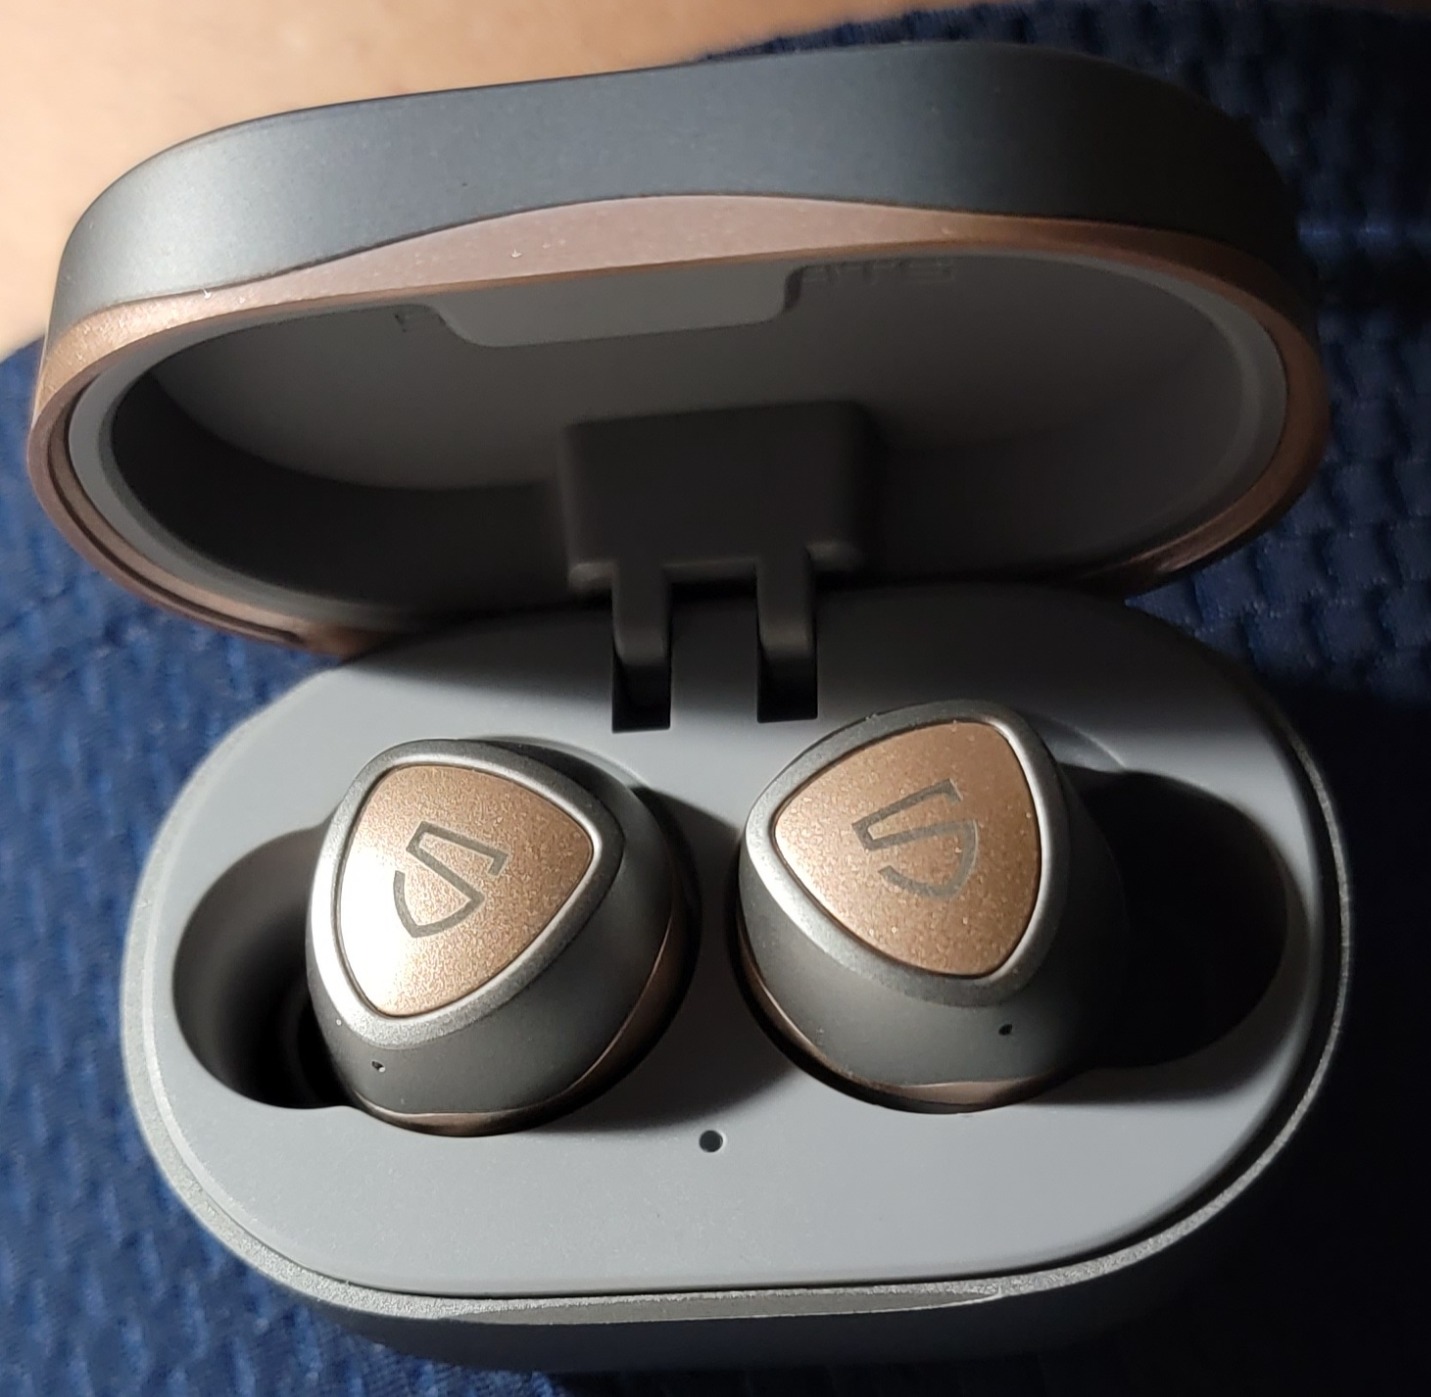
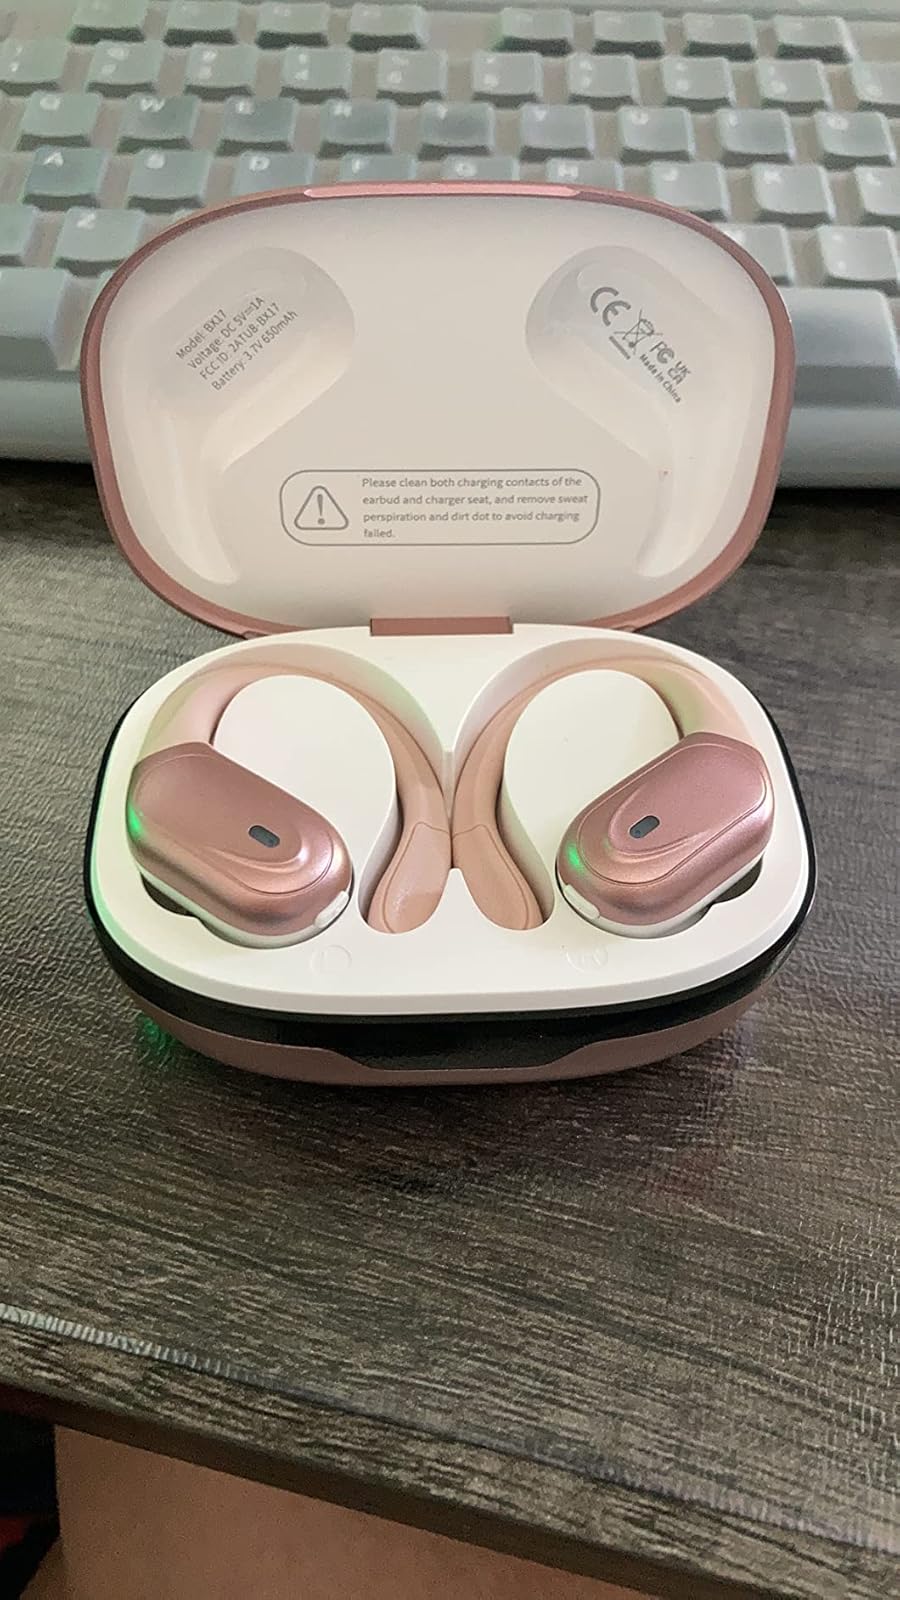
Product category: earbuds
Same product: no